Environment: real
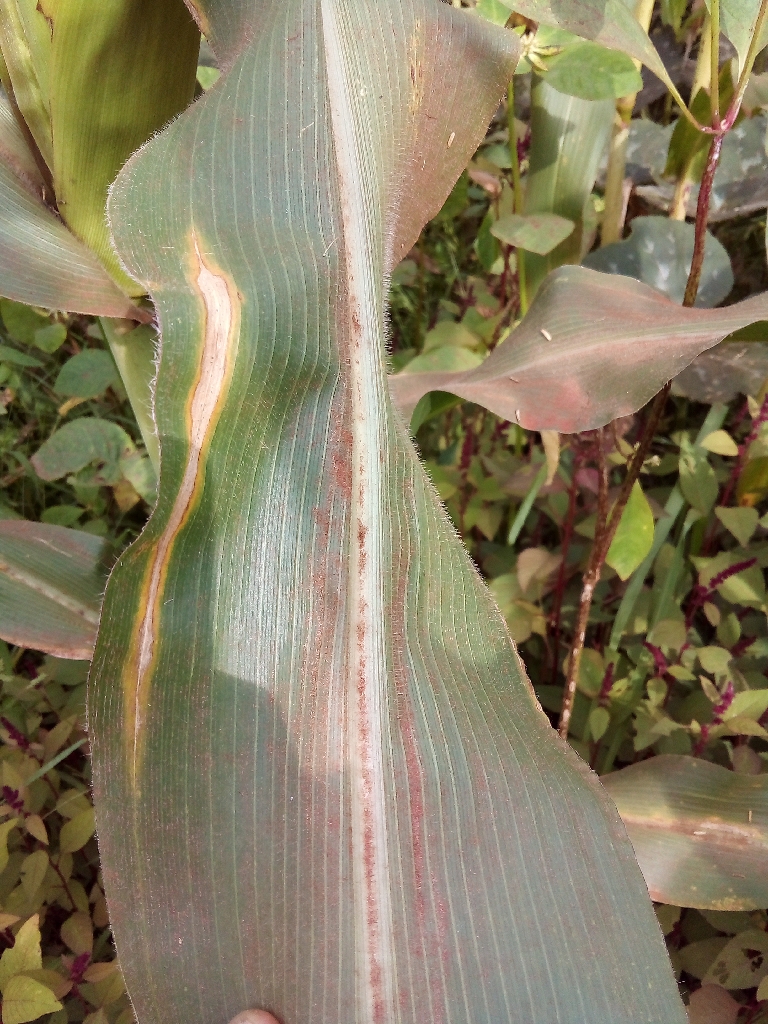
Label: northern_corn_leaf_blight